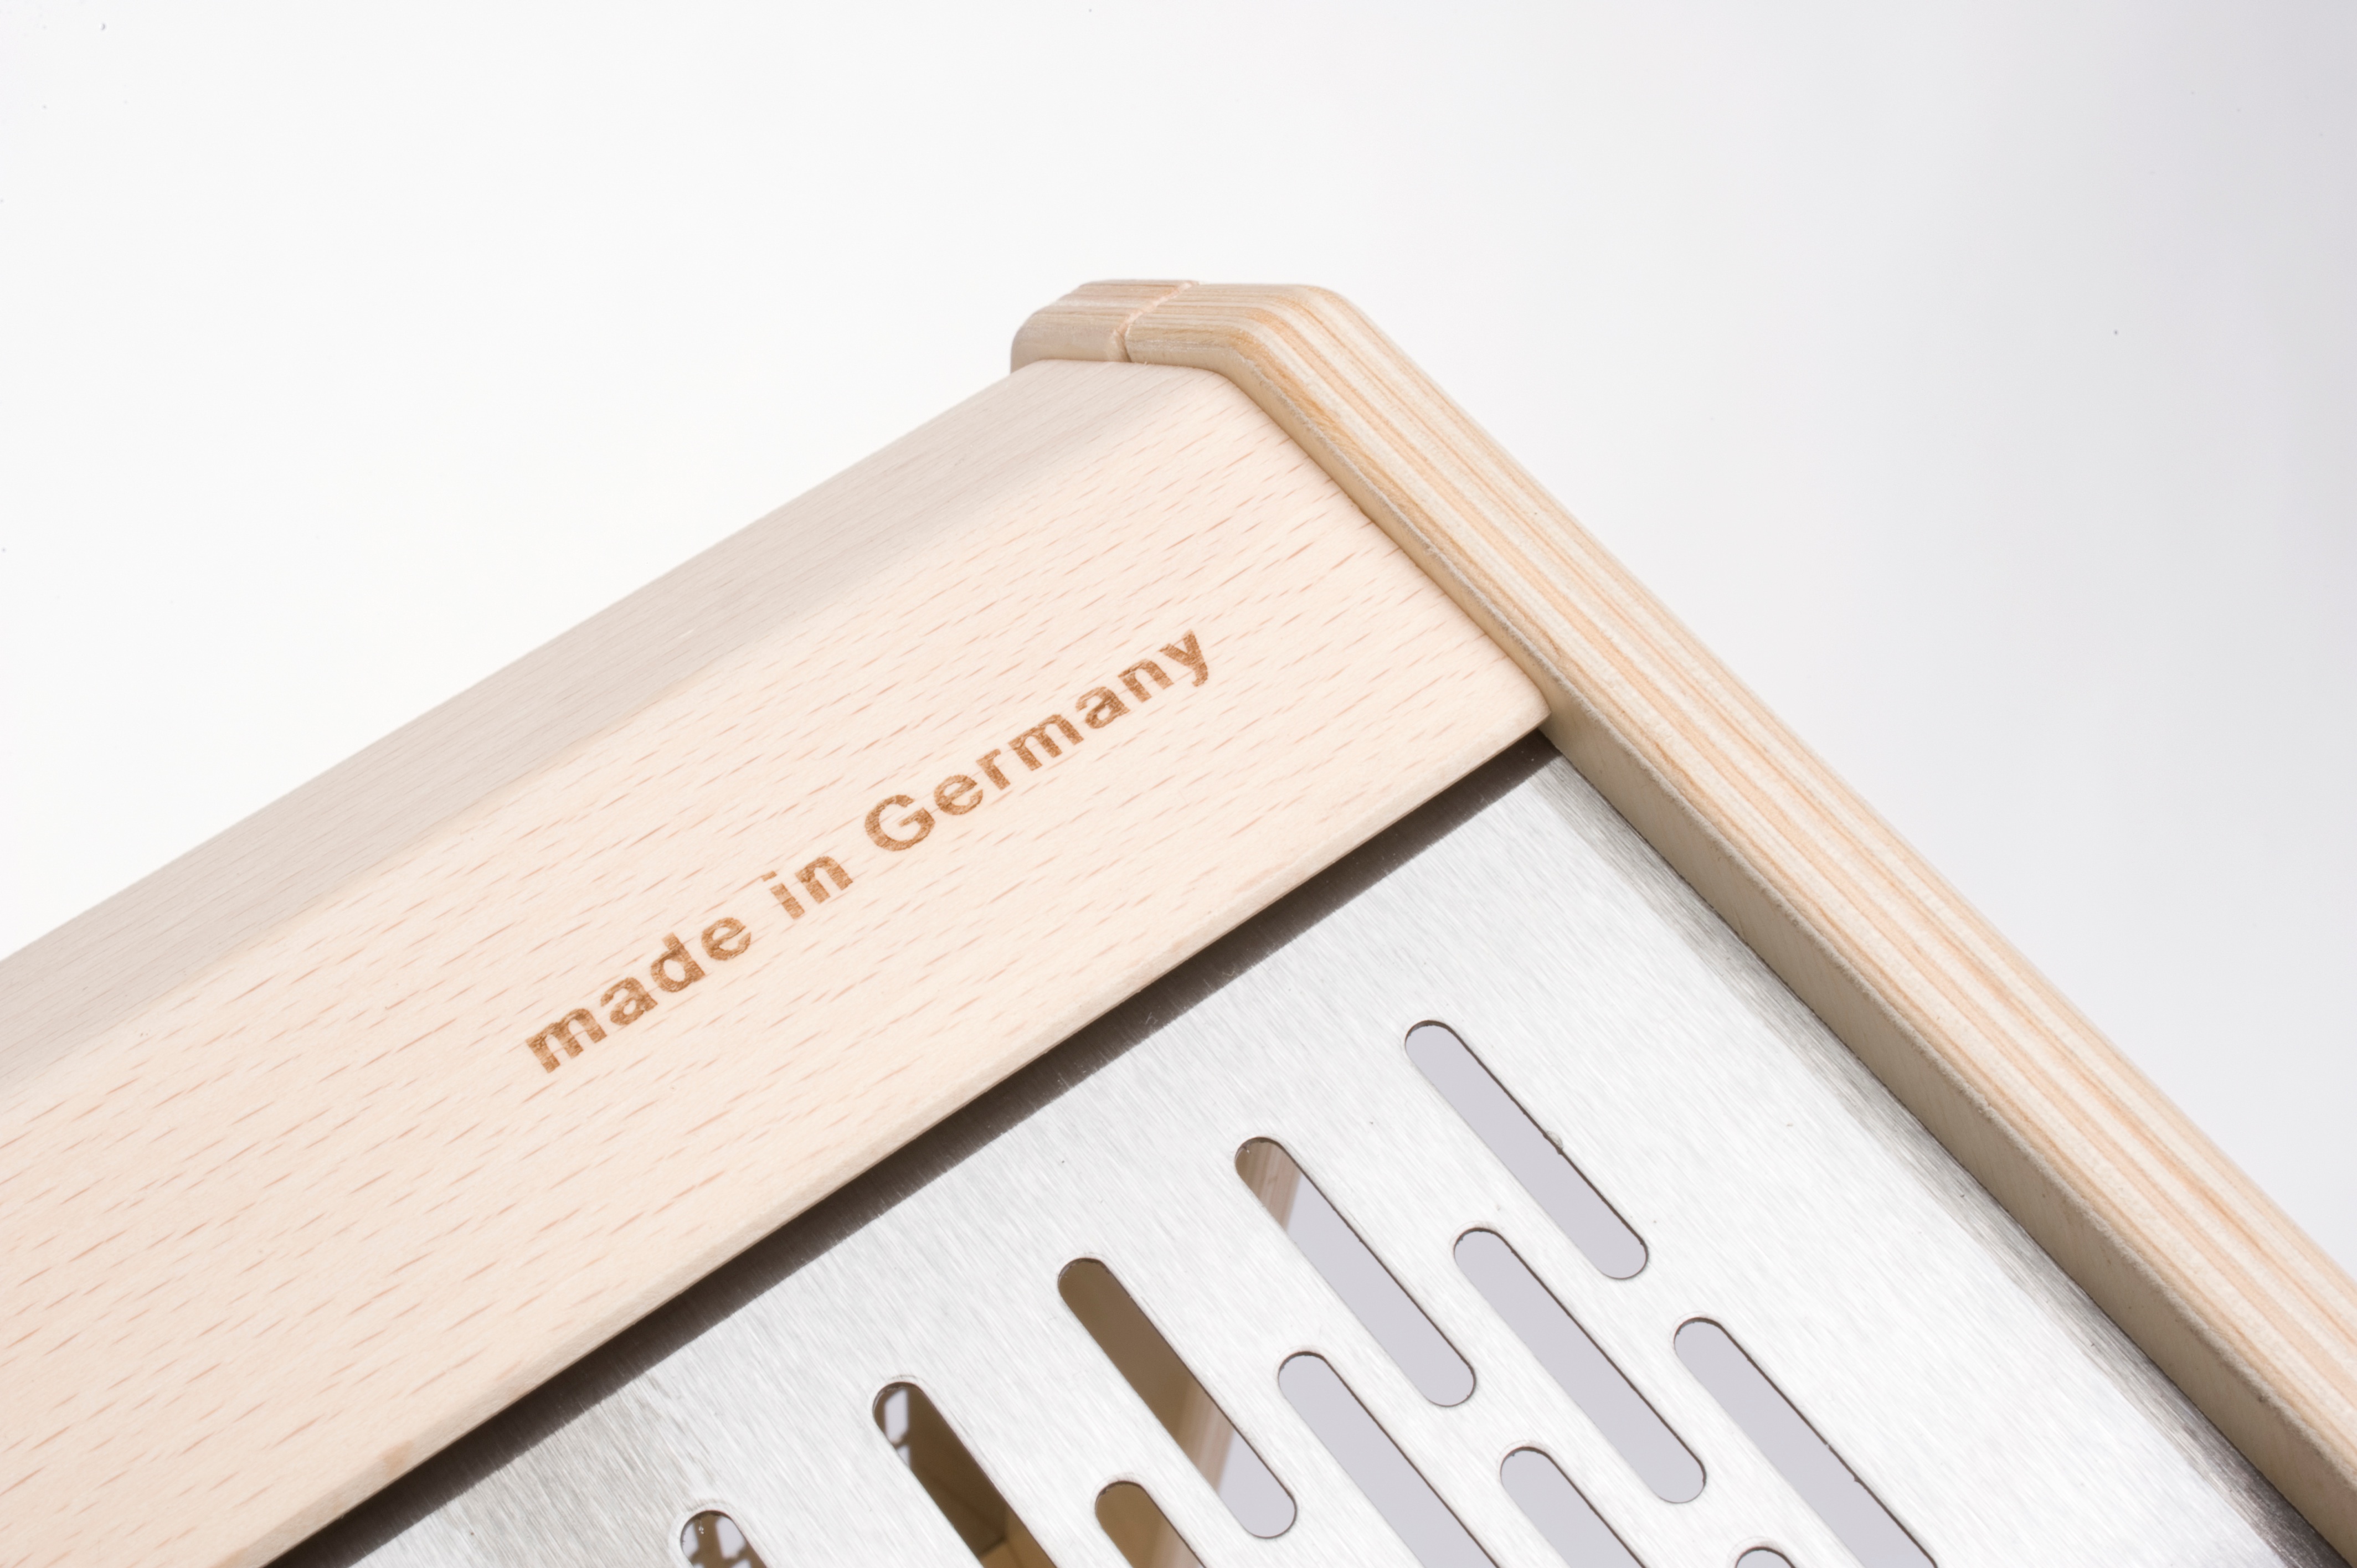
writing, wood, brand, product, document